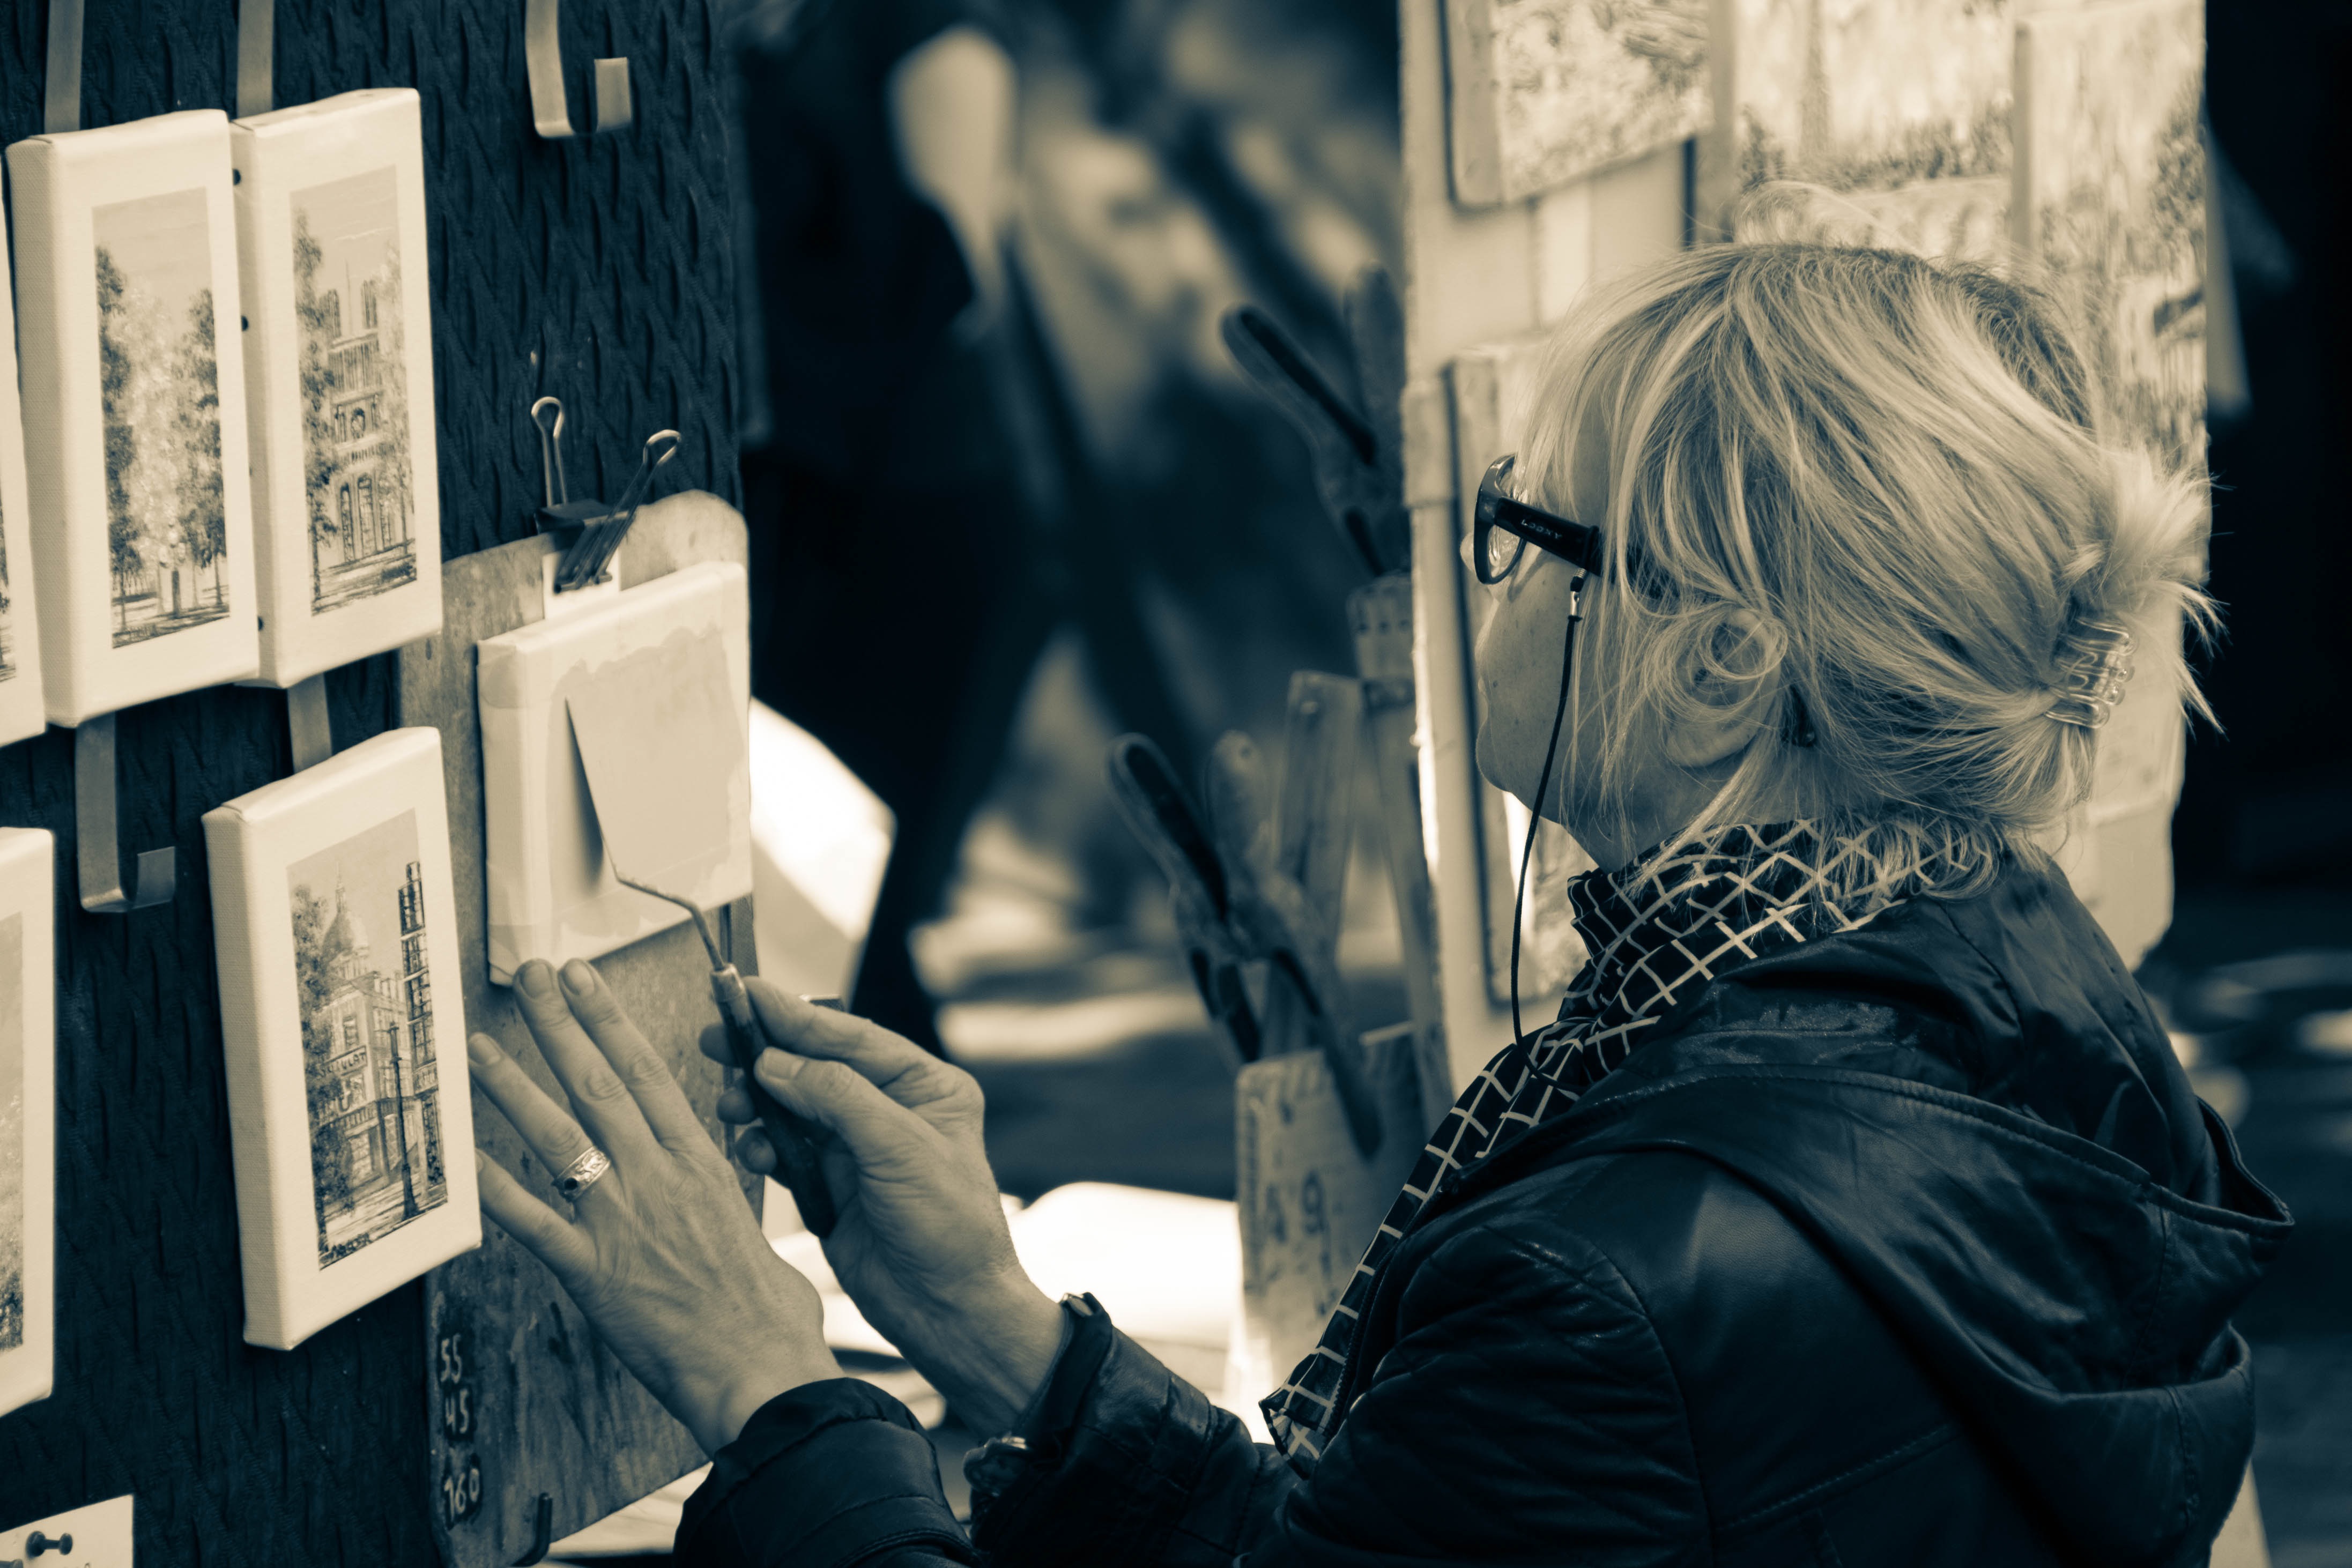
person, creative, white, photography, paris, color, paint, blue, black, monochrome, photograph, montmartre, artists